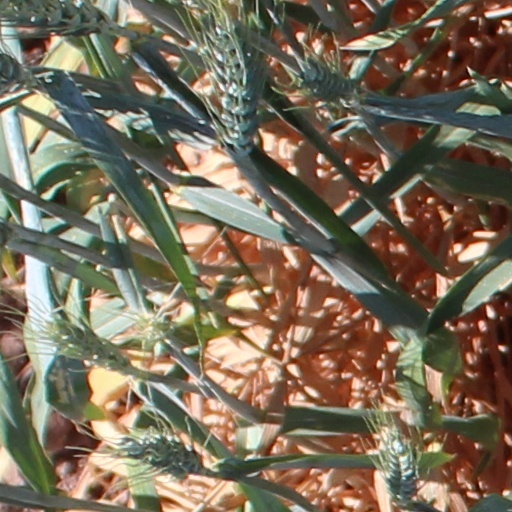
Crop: wheat